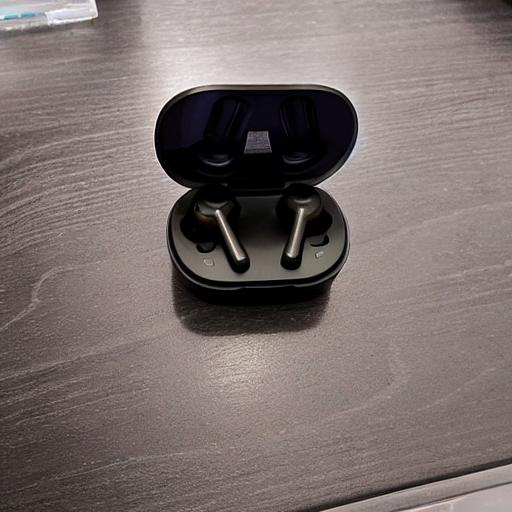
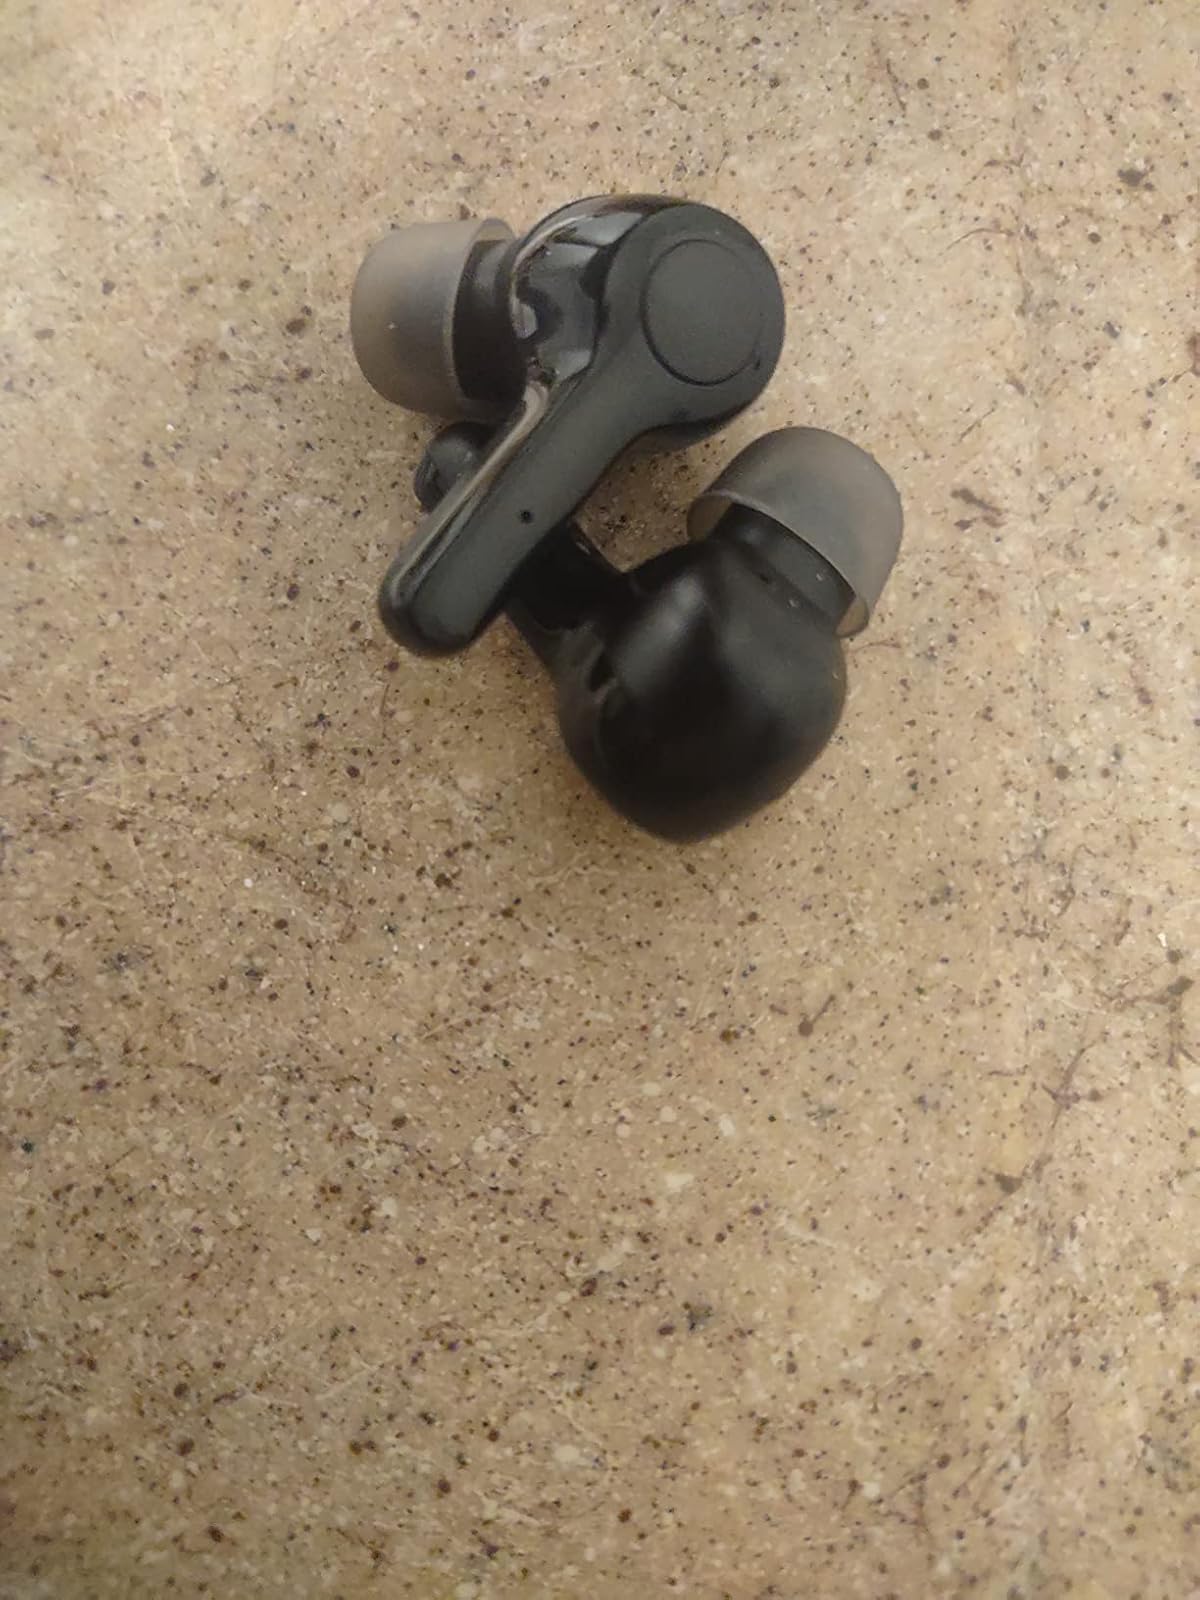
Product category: earbuds
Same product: no